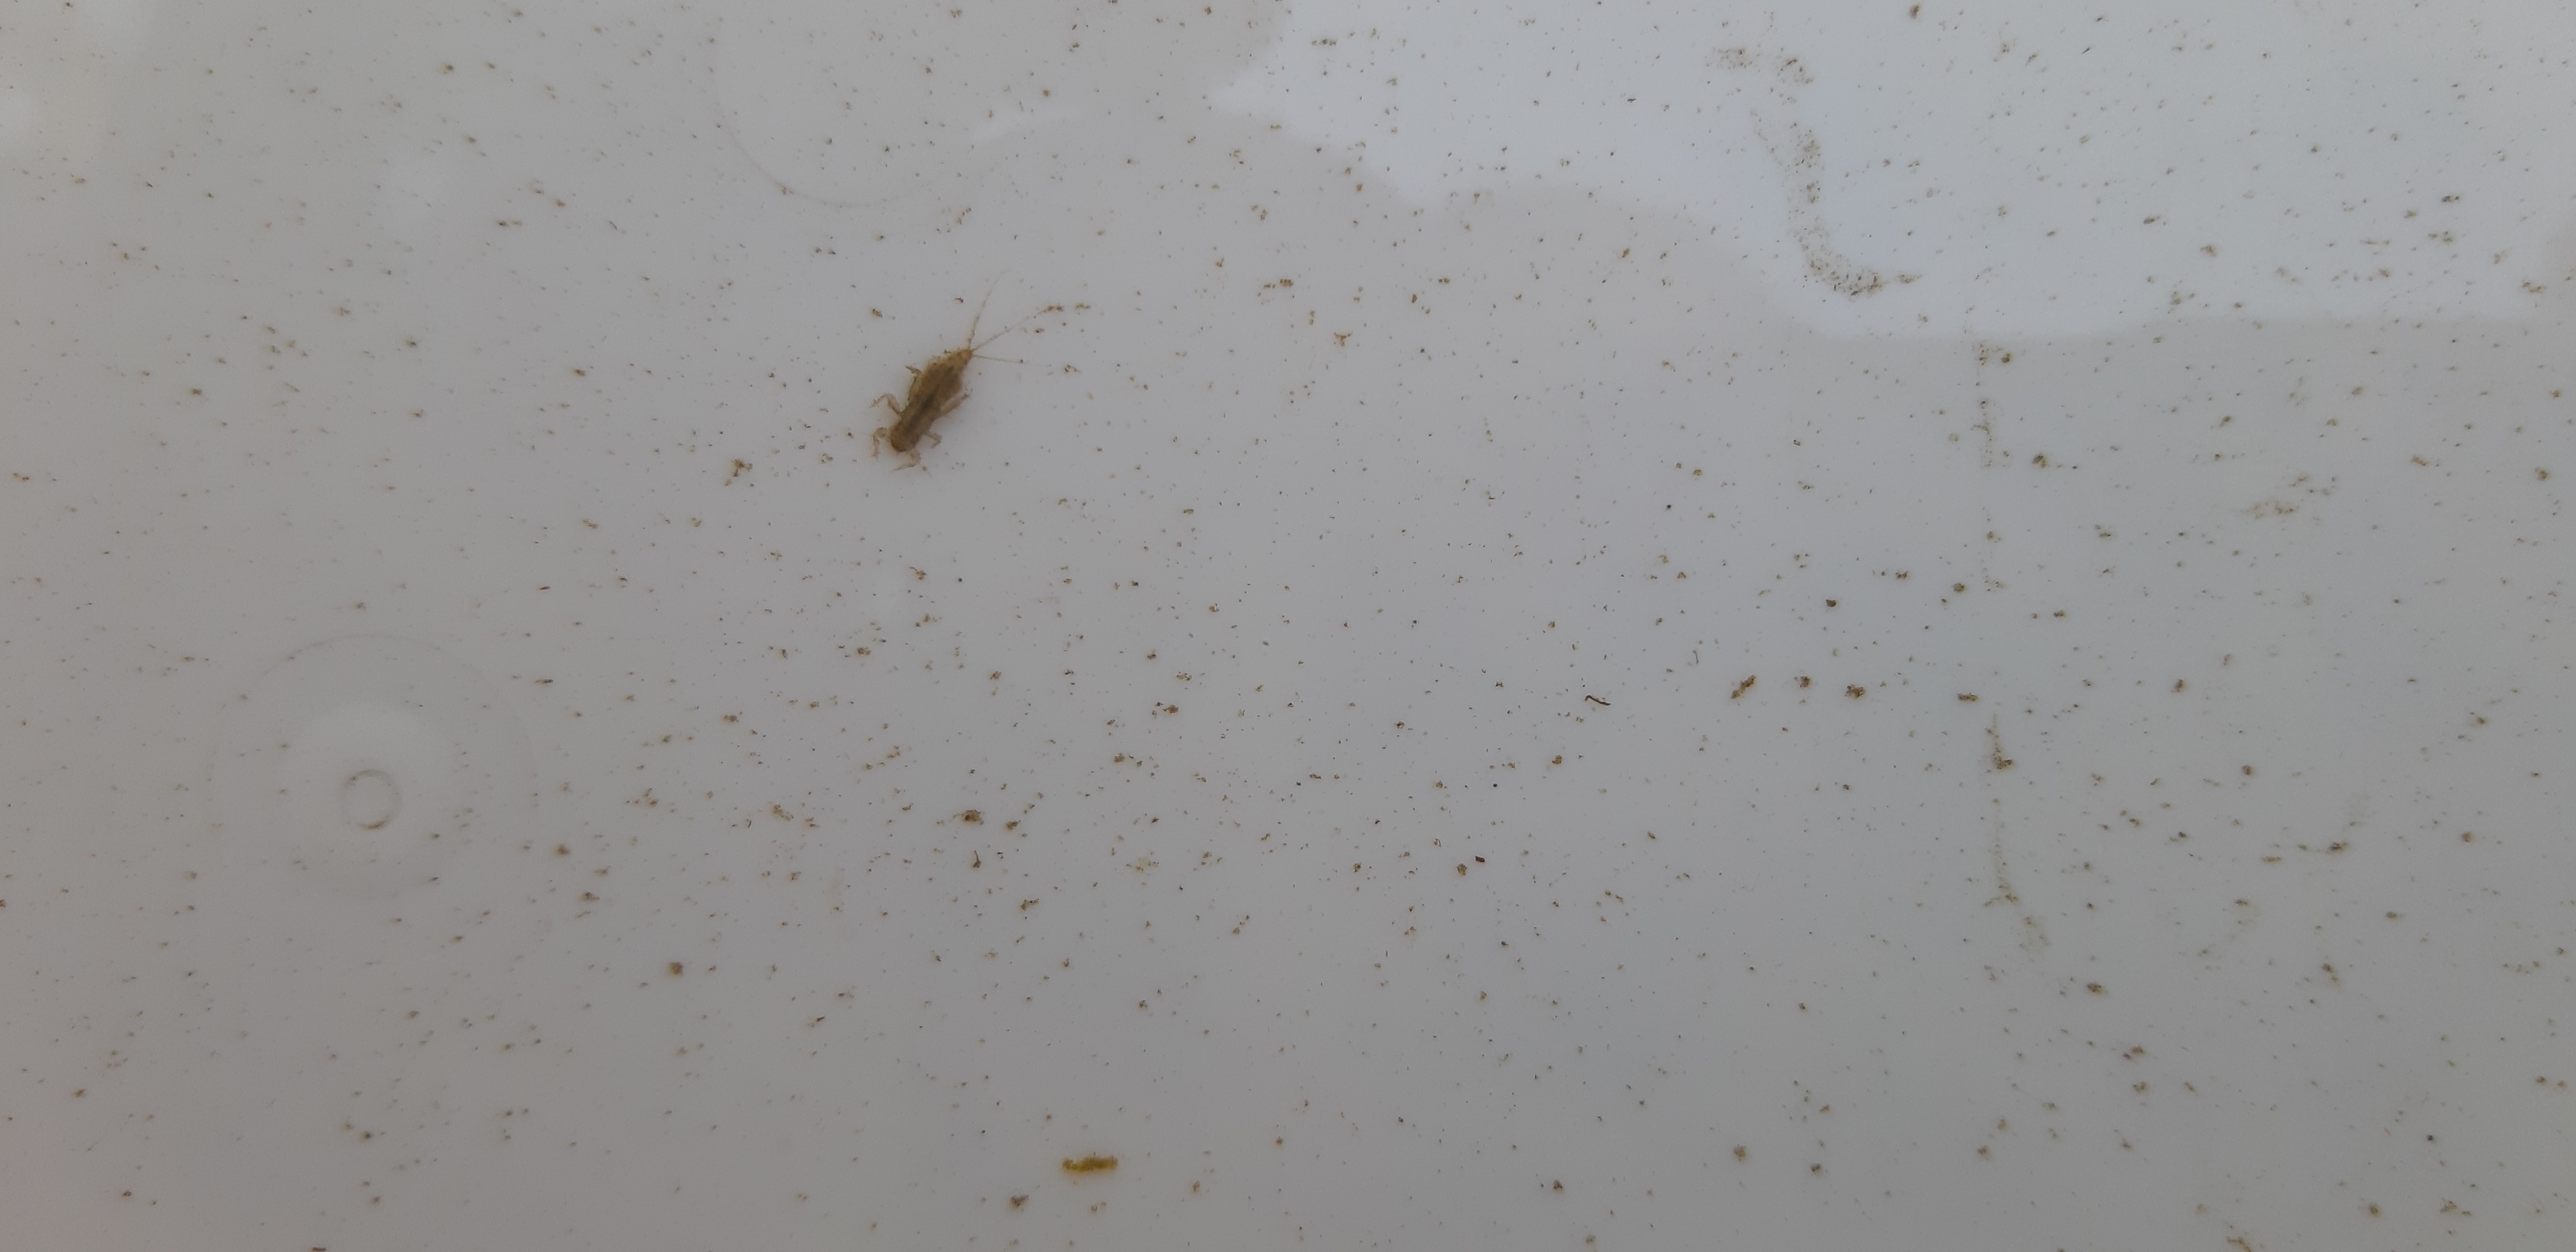
Macroinvertebrate group: other_mayflies